JP Leppäluoto

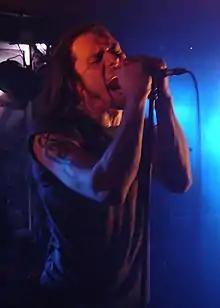
Leppäluoto performing with Charon in 2009

Juha-Pekka "JP" Leppäluoto (born 15 November 1974 in Raahe) is a Finnish musician.